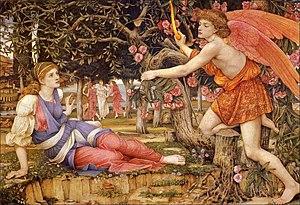
John Roddam Spencer Stanhope naît le 20 janvier 1829 dans le Yorkshire, en Angleterre, et meurt le 2 août 1908 à Florence, en Italie. C'est un peintre anglais associé à Edward Burne-Jones et George Frederic Watts et souvent considéré comme un préraphaélite de la deuxième vague. Son travail est également étudié dans le contexte des courants de l'esthétisme et du symbolisme britannique. En tant que peintre, Stanhope a travaillé l'huile, l'aquarelle, la fresque et les techniques mixtes. Ses sujets sont souvent mythologique, allégorique, biblique ou contemporain. Il est l'oncle et l'enseignant de la peintresse Evelyn De Morgan.